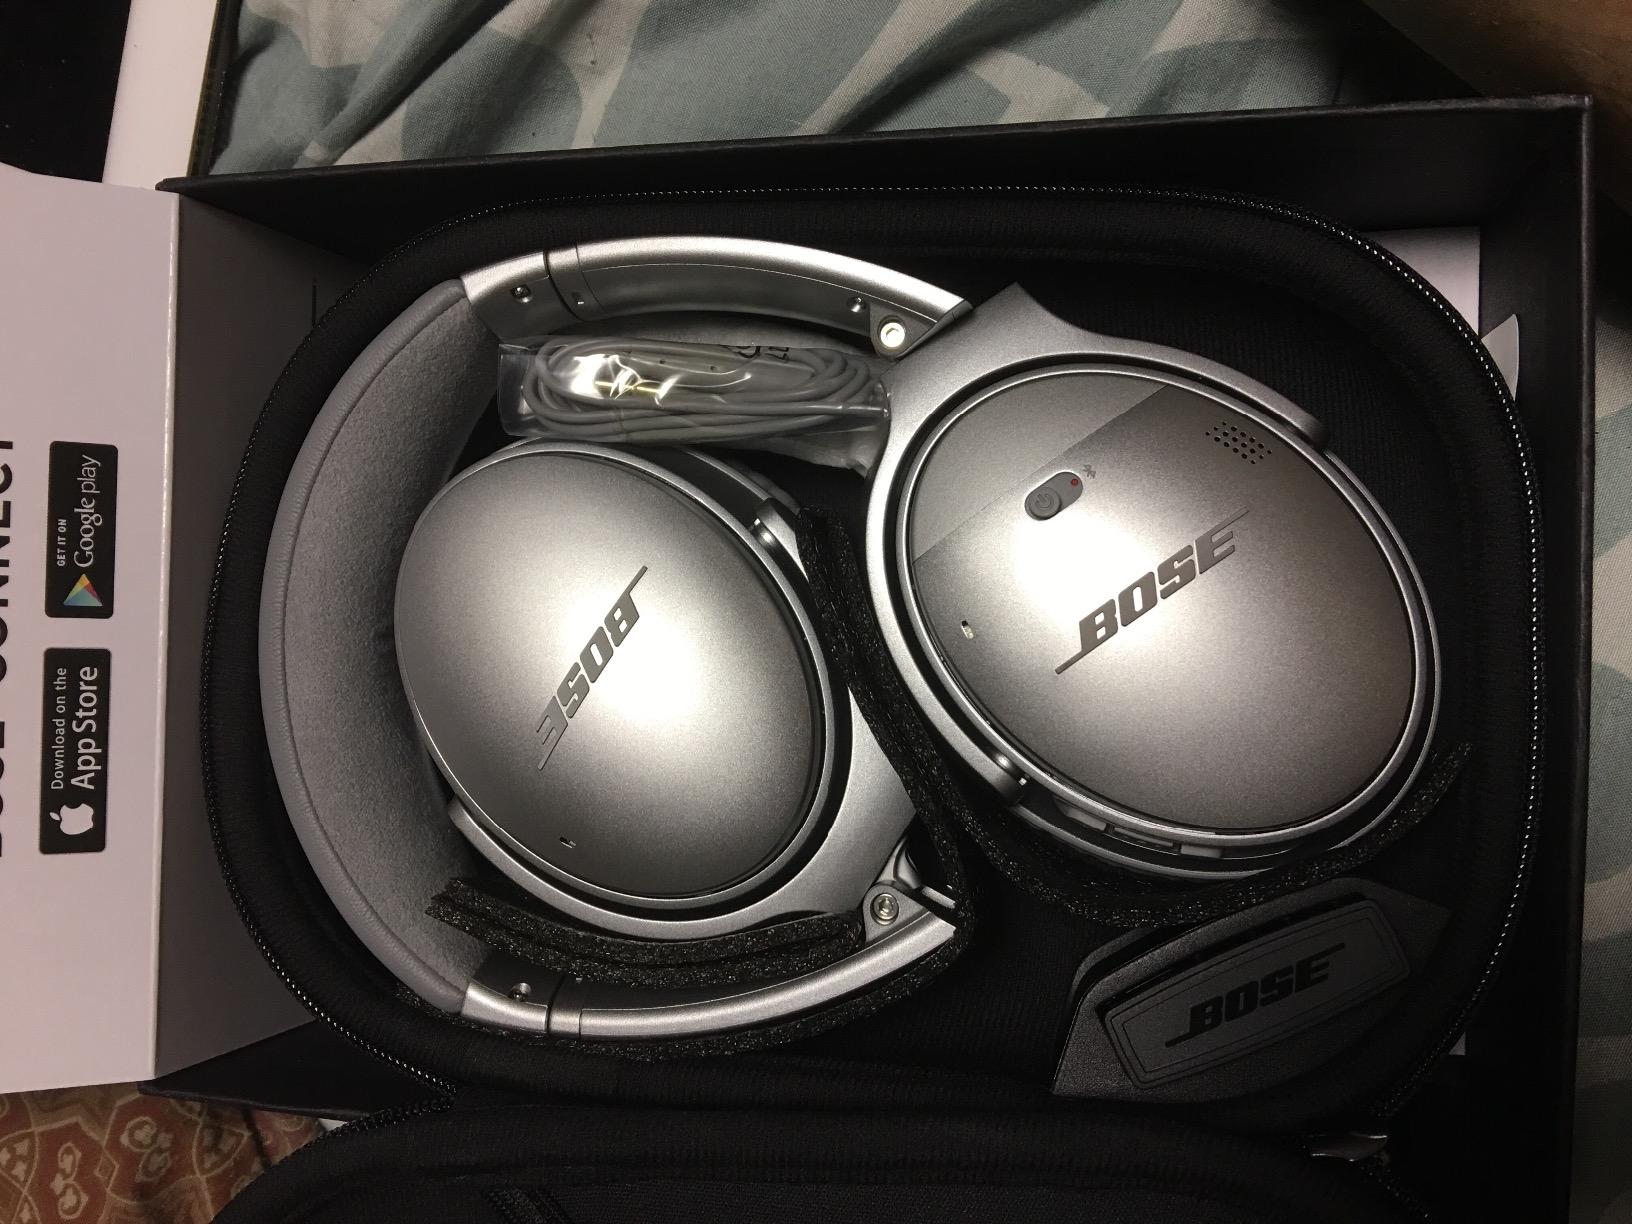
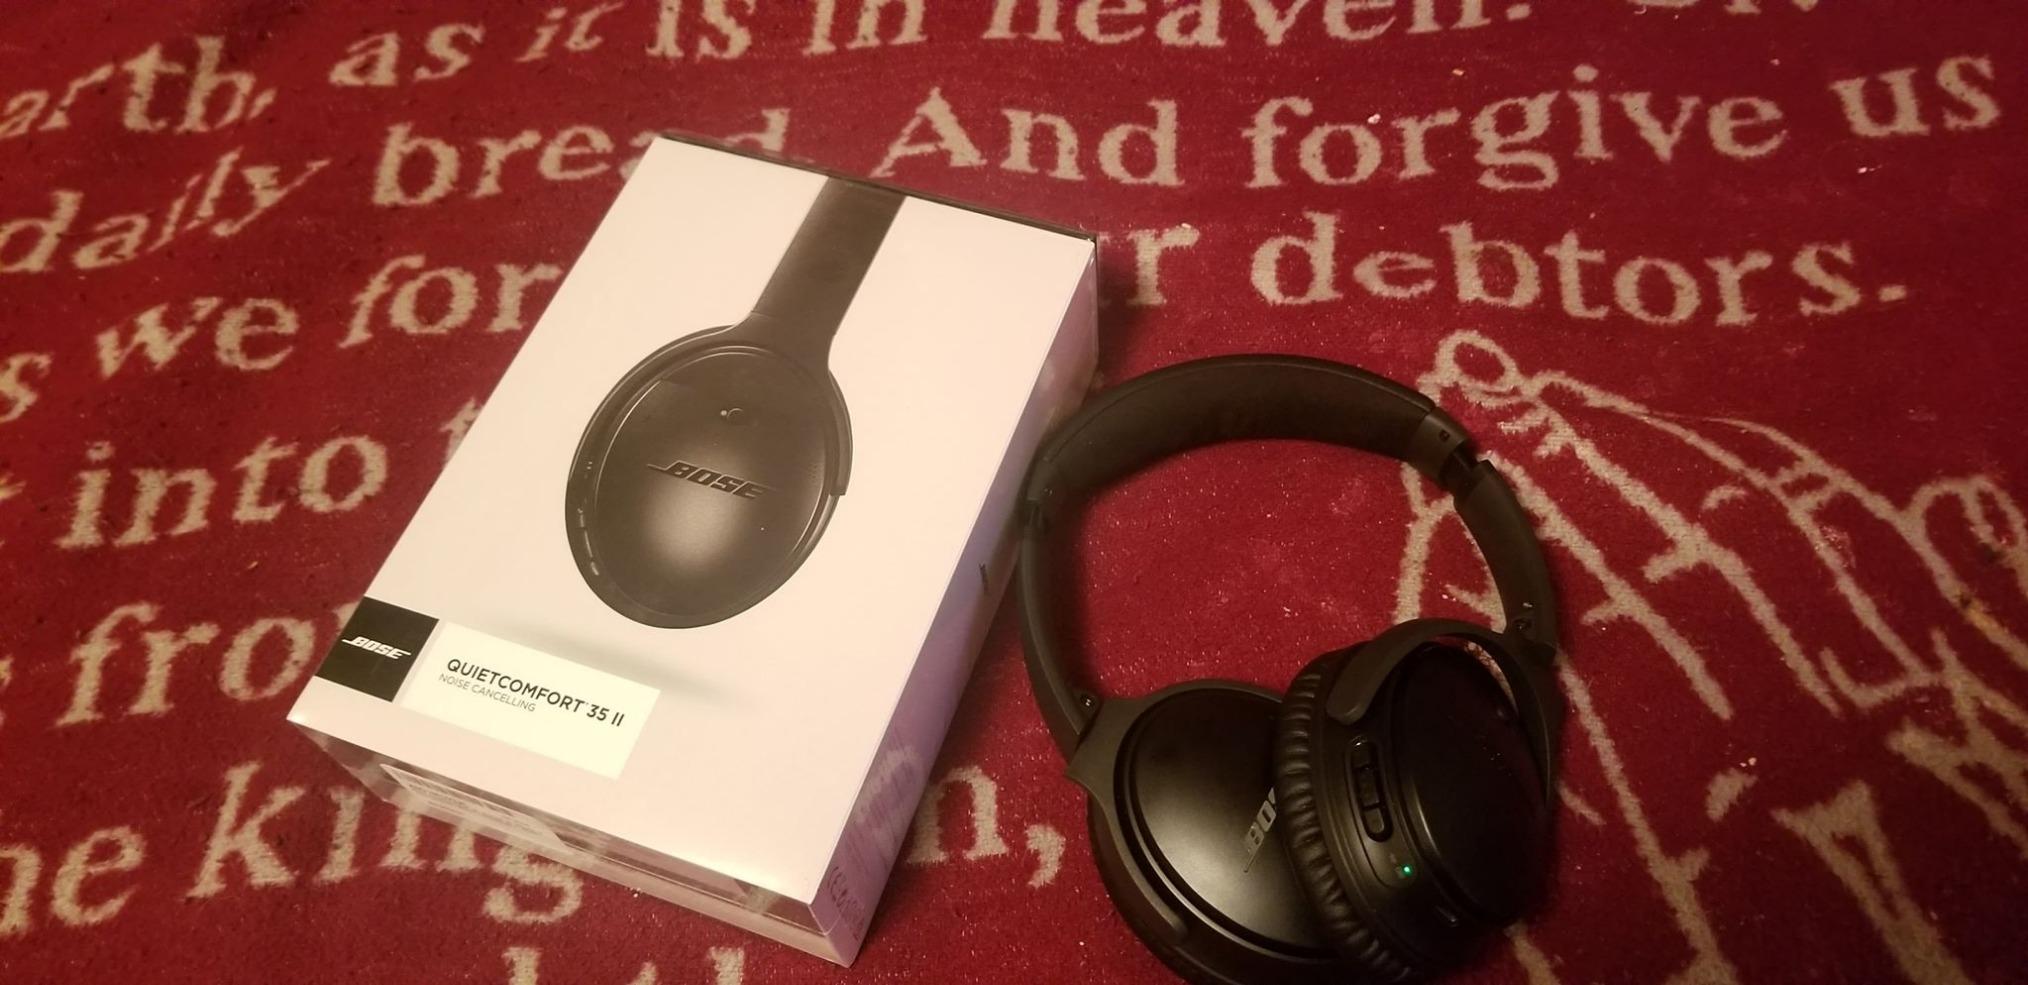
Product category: headphones
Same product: no